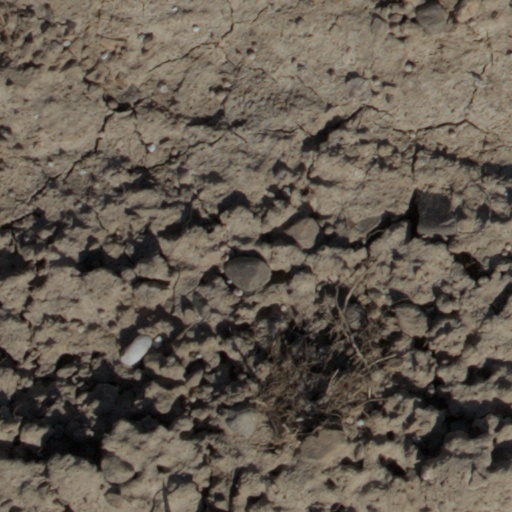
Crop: wheat